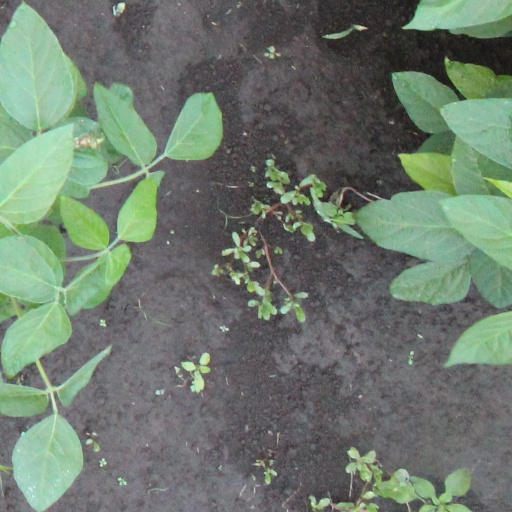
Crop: soybean